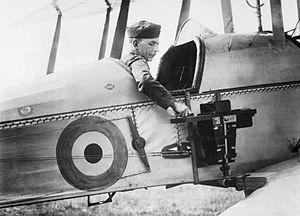
La bataille de Ginchy est une bataille de la Première Guerre mondiale. Elle se déroule le 9 septembre 1916 à Ginchy au cours de la bataille de la Somme. La 16ᵉ division britannique capture le village tenu par les Allemands. Ginchy est situé à 1,5 kilomètres au nord-est de Guillemont, au carrefour de six routes sur un plateau dominant Combles à 4 kilomètres au sud-est du village de Ginchy. Après la bataille de Guillemont du 6 septembre, les 14ᵉ et 15ᵉ corps d'armée britannique entrent en ligne pour poursuivre la progression et la capture de points d'observation. Ces captures sont nécessaires pour la préparation de l'attaque générale alliée, prévue depuis le mois d'août, de la troisième position allemande qui doit être déclenchée à la mi-septembre. Les attaques britanniques à la jonction de la 4ᵉ armée britannique et de la 6ᵉ armée française sur le bois de Leuze au nord de Ginchy commencent le 3 septembre. La 7ᵉ division capture le village, mais une contre-attaque allemande reprend Guinchy. Les attaques sur le bois de Leuze et les tentatives de reprise de Ginchy les 4 et 5 septembre sont repoussées par des contre-attaques allemandes.